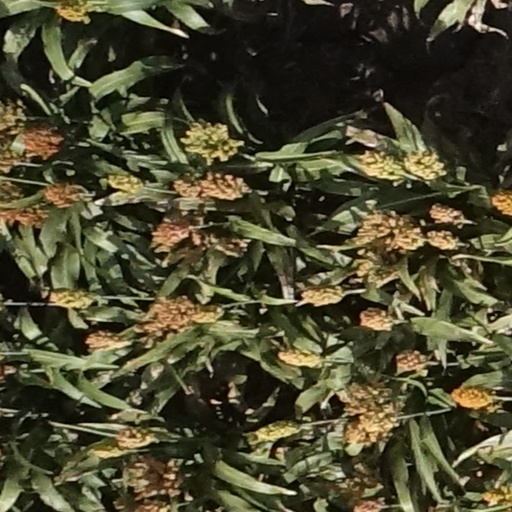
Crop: sorghum